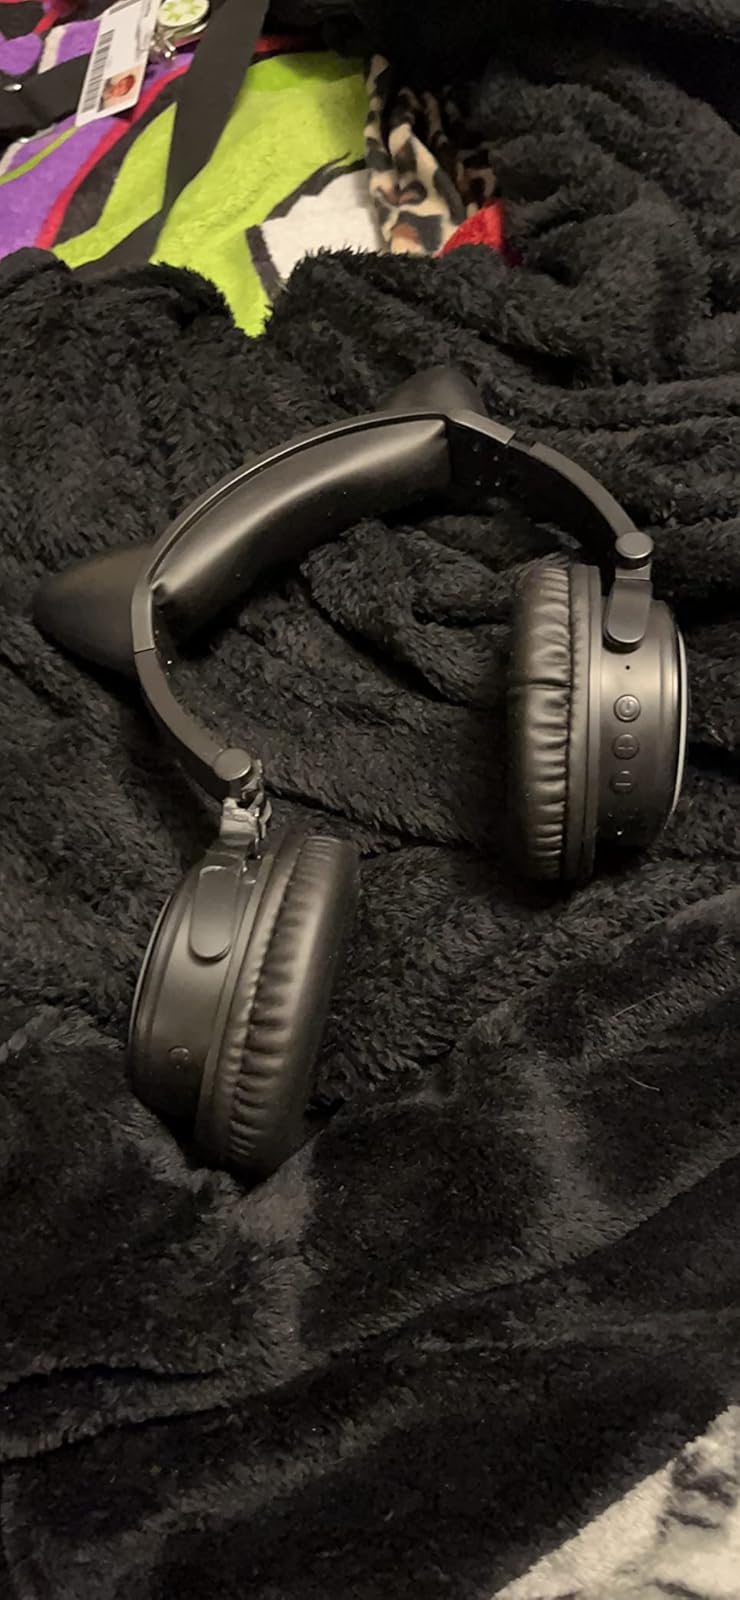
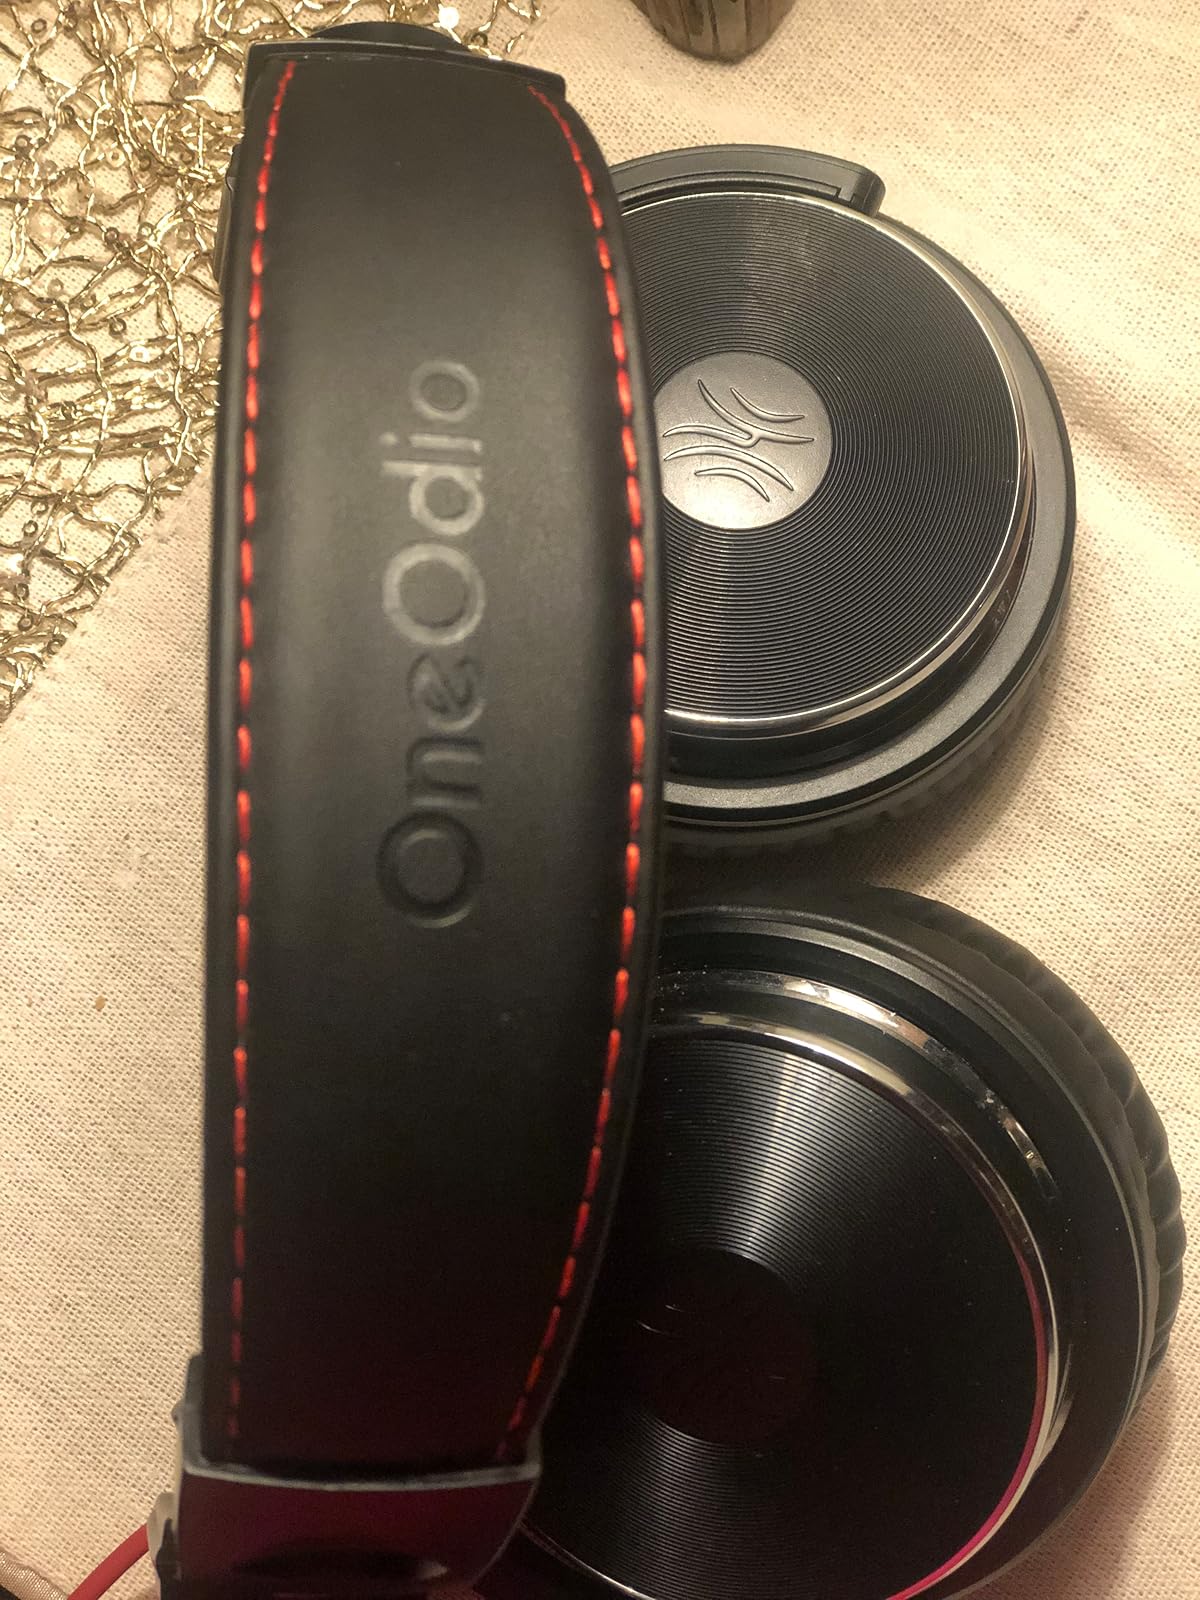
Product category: headphones
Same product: no